Heighington, Lincolnshire

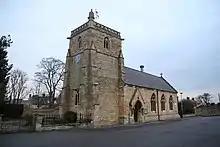
St.Thomas' church

In 1885 "Kelly’s" noted the presence of Wesleyan and Wesleyan Reform chapels; a Grade II listed former Methodist chapel still exists now used as a business premises.